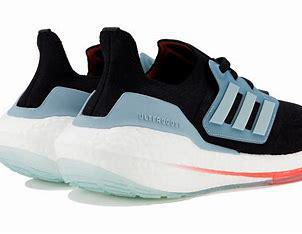
Brand: Adidas
Model: Ultraboost 22 Lauf